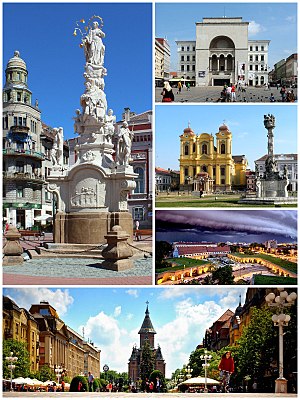
Timișoara
Timişoara er administrativt center i Timiș distrikt i Banat i det vestlige Rumænien. Timişoara har 319.279 indbyggere. De mange varianter af navnet stammer fra navnet på floden Timiş. Den er en industriby og var den første by i Europa, der havde elektrisk belysning. Dette skete i 1884 og i 1899 blev byen en af de første byer med elektriske sporvogne.